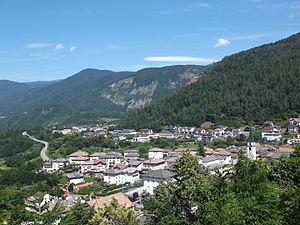
Albiano est une commune italienne d'environ 1 500 habitants située dans la province autonome de Trente dans la région du Trentin-Haut-Adige dans le nord-est de l'Italie.